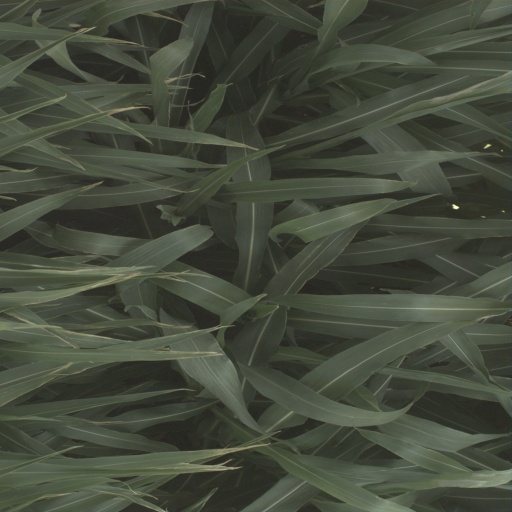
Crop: sorghum